Sugar Babies (musical)

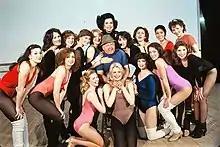
Cast of first production of "Sugar Babies", 1979 musical. Center, top to bottom, are Ann Miller, Mickey Rooney, Ann Jillian.

Sugar Babies is a musical revue conceived by Ralph G. Allen and Harry Rigby, with music by Jimmy McHugh, lyrics by Dorothy Fields and Al Dubin and various others. The show is a tribute to the old burlesque era. (The show's name is taken from one of many shows on the old Mutual Burlesque wheel of the Roaring Twenties.) First produced in 1979 on Broadway and running nearly three years, the revue attracted warm notices and was given subsequent touring productions.